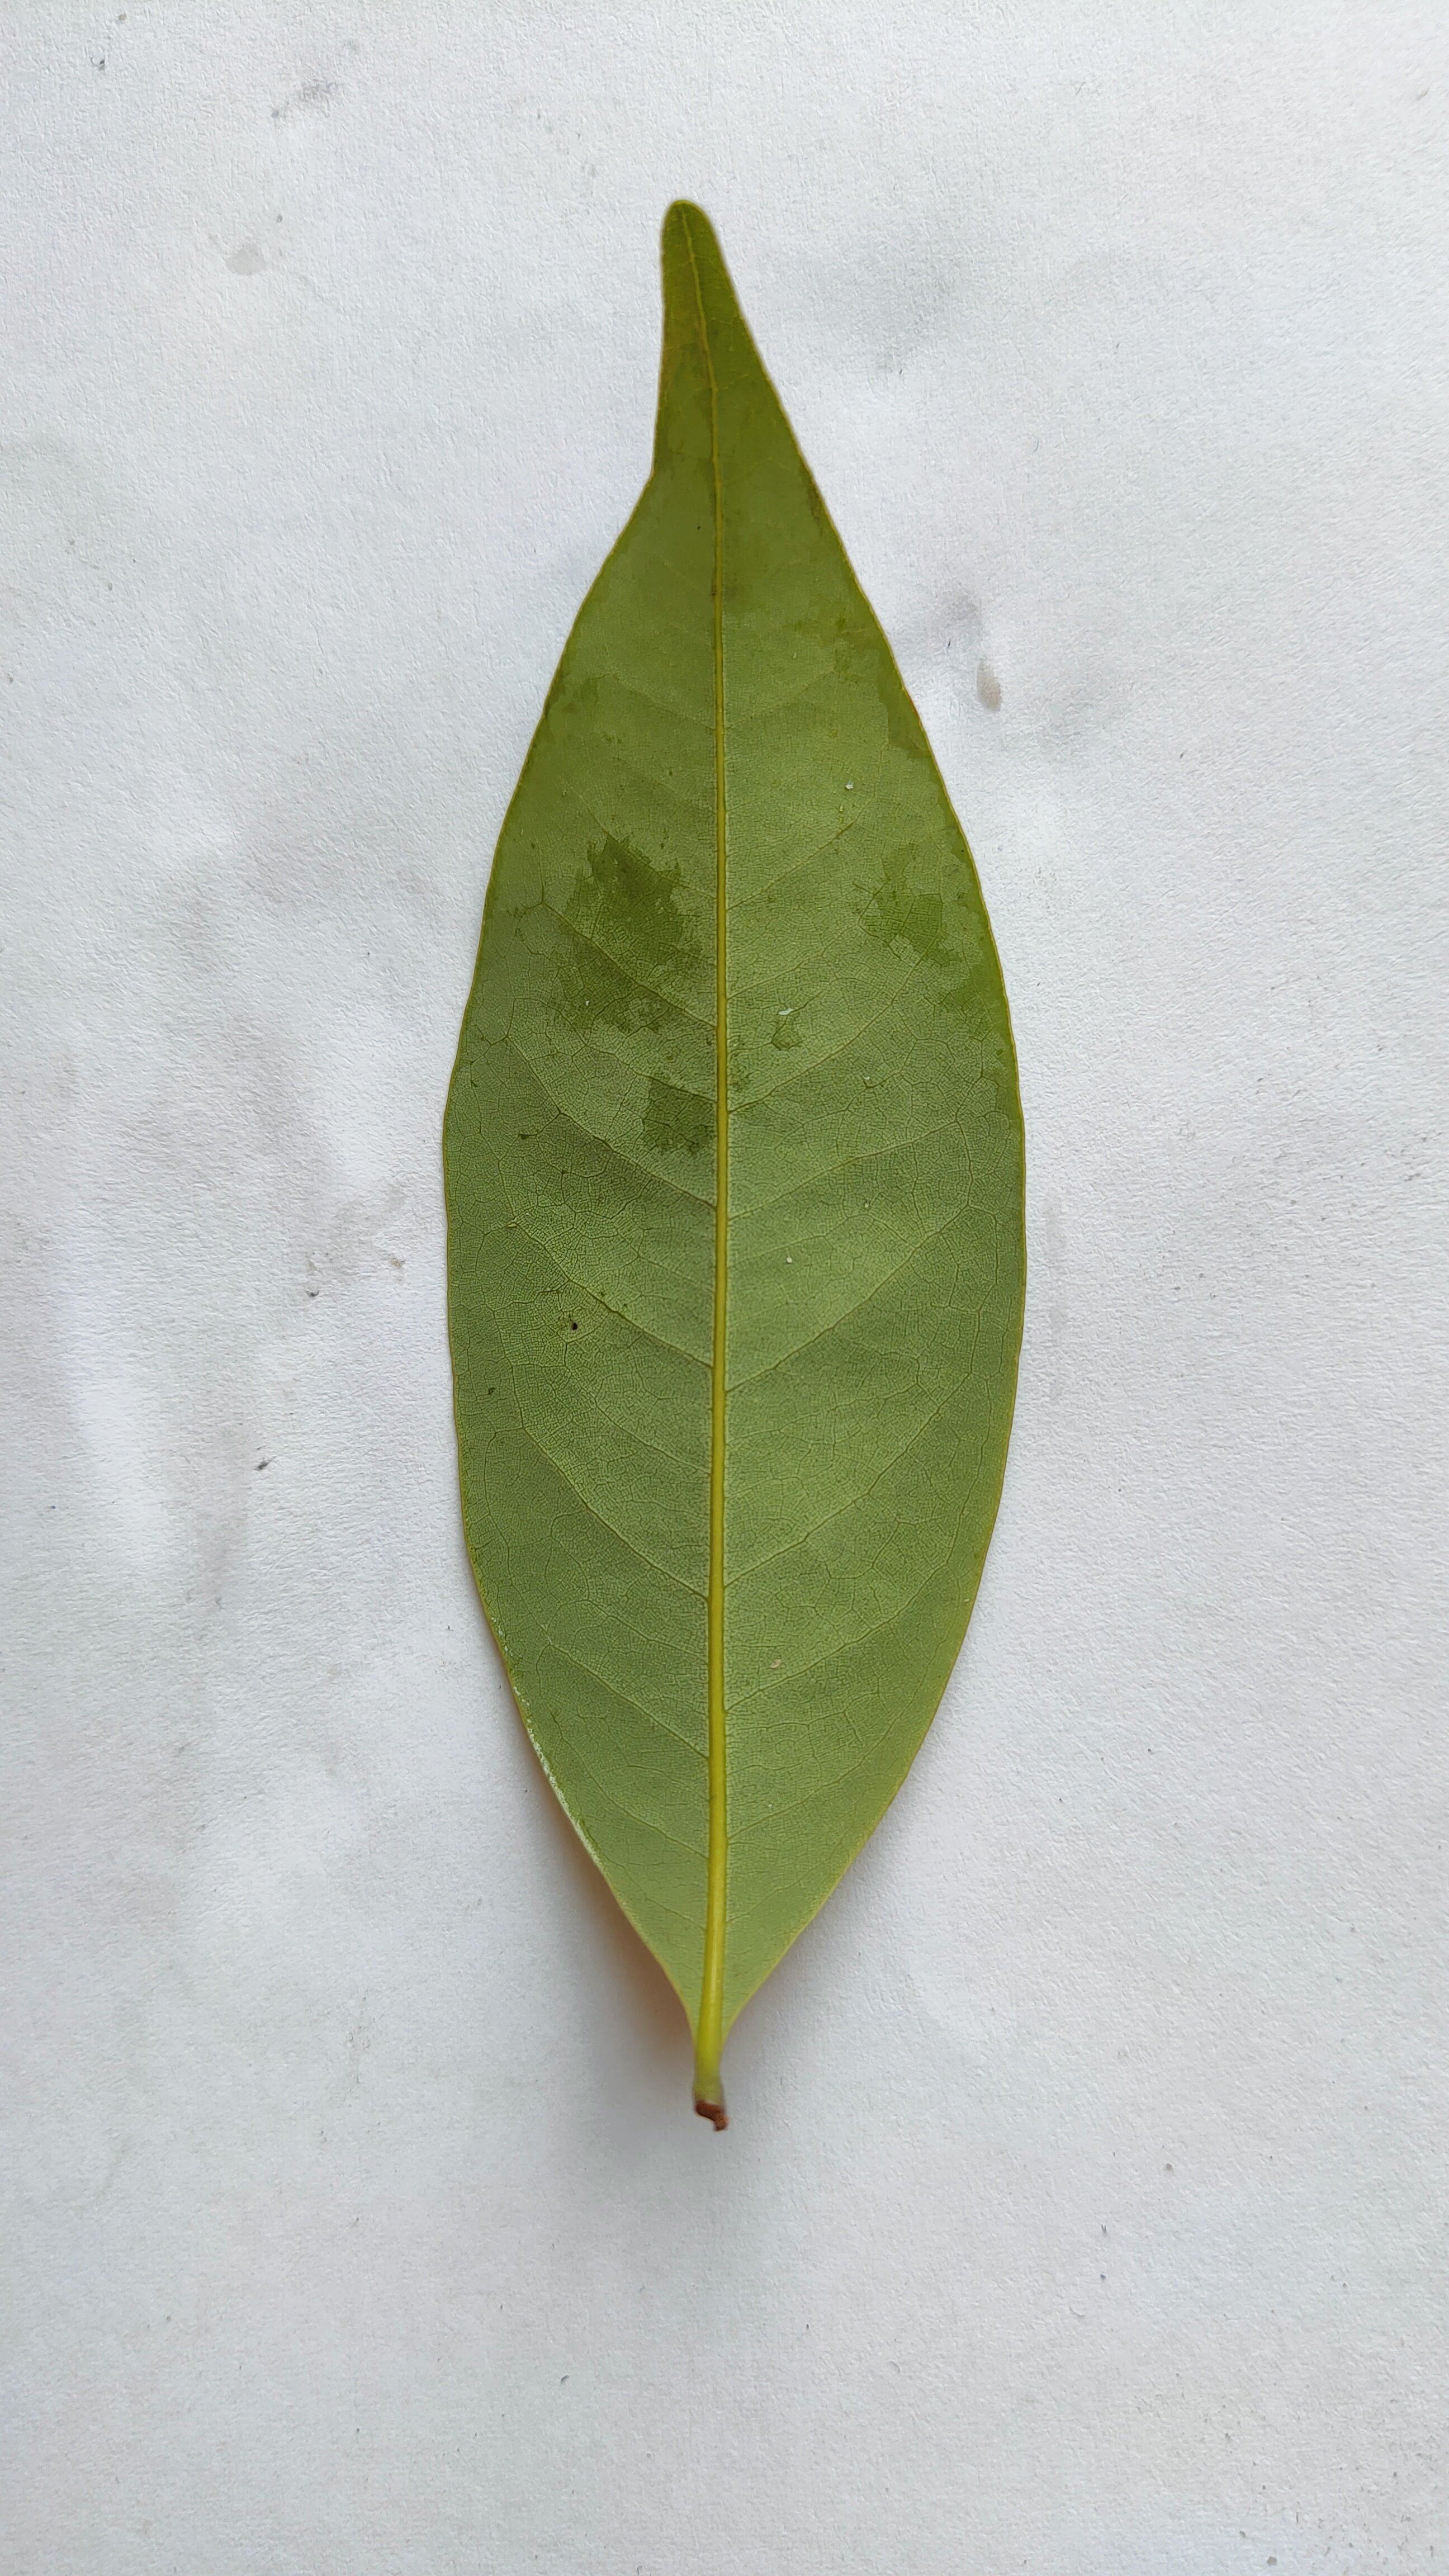
Leaf variety: Lychee